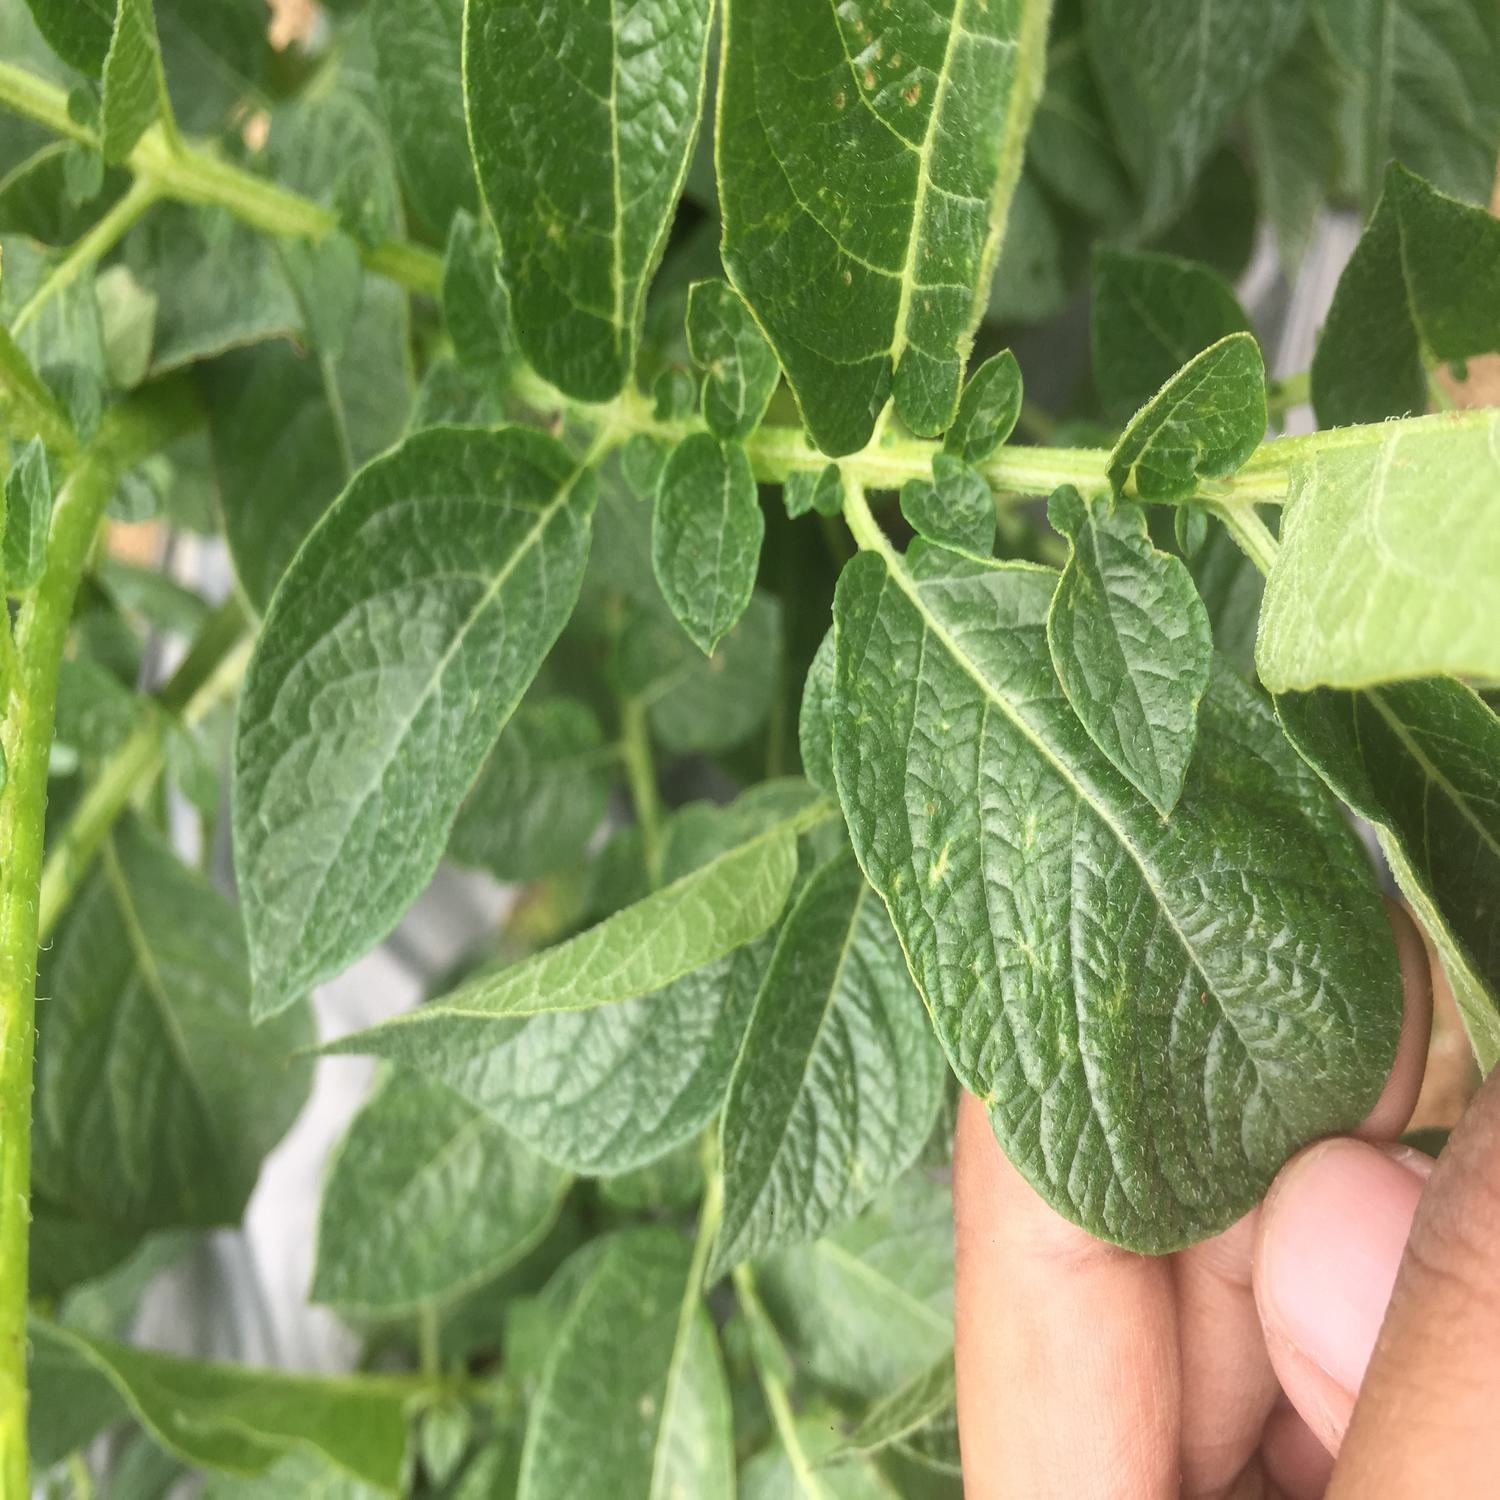
Etiqueta: Virus